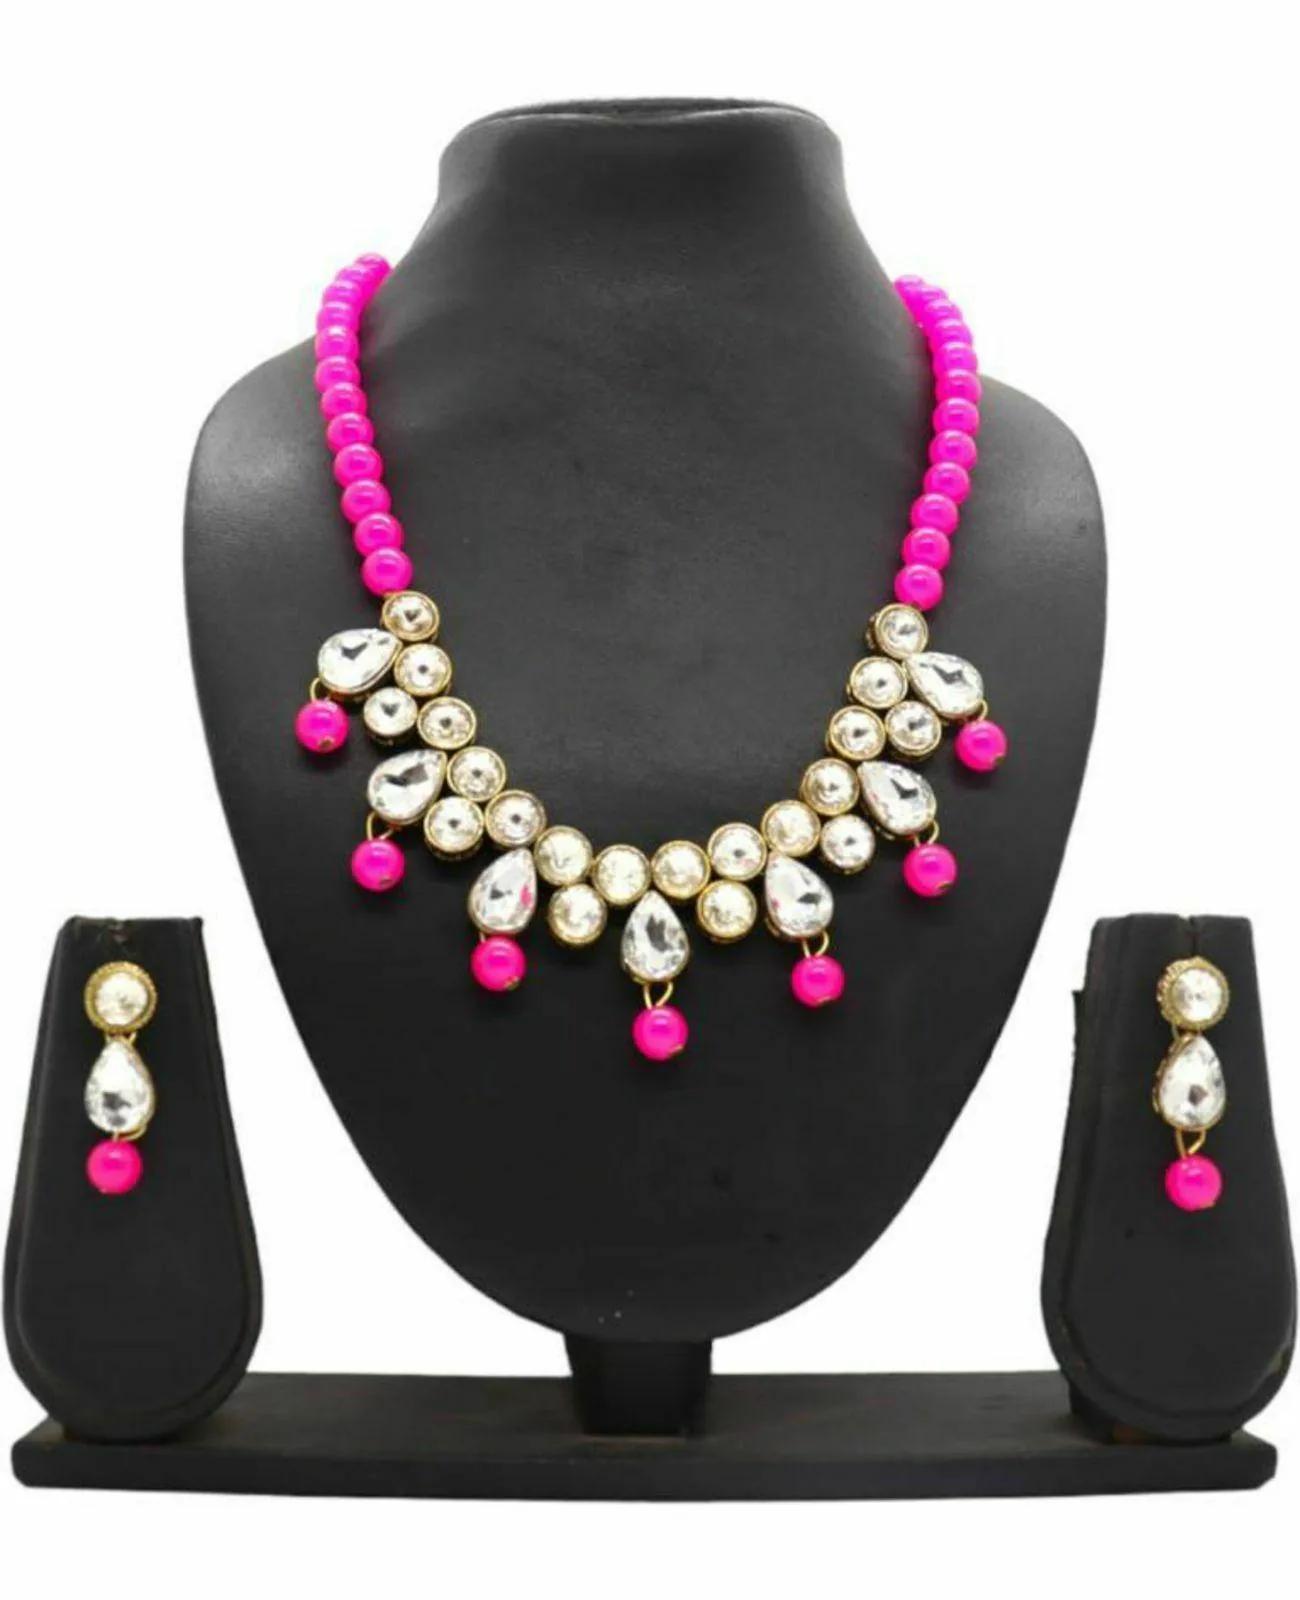
 Jn Handicraft Alloy Copper-Plated Gold, Blue Jewel Set For Women And Girls
Type: Necklaces
Brand: JN HANDICRAFT
Price: Rs. 251
 Women love jewellery, specially traditional jewellery adore a women. They wear it on different occasion. They have special importance on ring ceremony, wedding and festive time. They can also wear it on regular basics. Make your moment memorable with this range. This jewel set features a unique one of a kind traditional embellish with antic finish.
Features: Color- gold, blue,Material- alloy
Included: Set of 1 x Necklace 1 x Chain Pair of 1 Earring Set